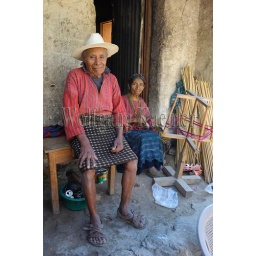
Guatemala, highlands, lake atitlan, san antonio, mayan people in traditional clothing in front of house